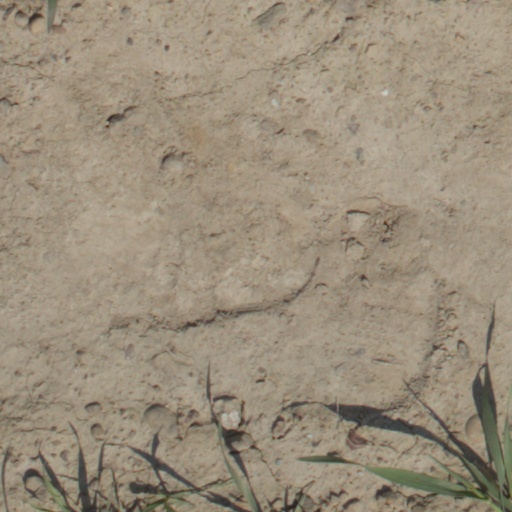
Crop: wheat